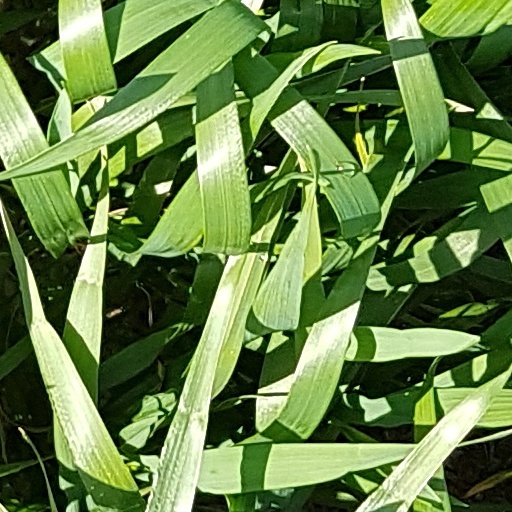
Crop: wheat